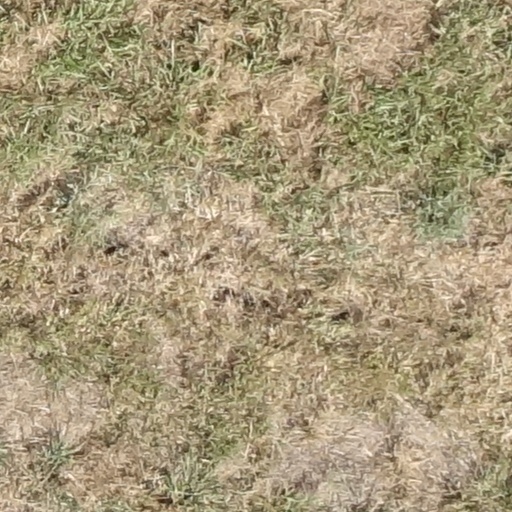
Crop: sorghum